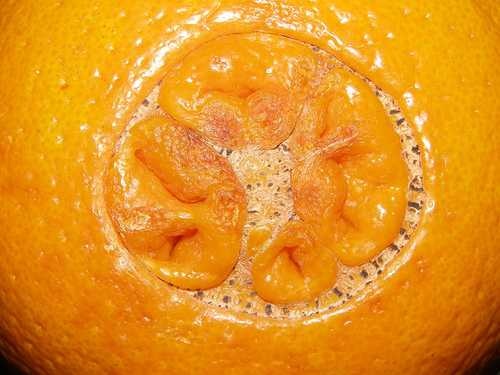
Label: Orange